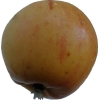
Label: Apple 14